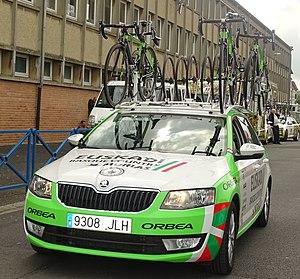
Reportage réalisé le vendredi 20 mai 2016 à l'occasion du départ de la première étape du Paris-Arras Tour 2016 à Douchy-les-Mines, Nord, Nord-Pas-de-Calais-Picardie, France.